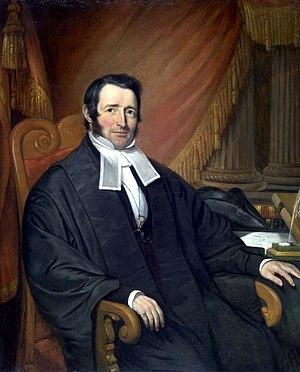
Le bâtonnier du Québec, ou la bâtonnière du Québec, est un poste décerné à un avocat démocratiquement élu par ses pairs dont la fonction est d'exercer un droit de surveillance général sur les affaires du Barreau du Québec. Le bâtonnier du Québec est le président du Barreau du Québec, représente l'ensemble des avocats québécois et assure l'intégrité de leur profession. Cette fonction est toujours accompagnée de deux vice-présidents, élus par le Conseil d'administration.
René-Édouard Caron, né le 21 octobre 1800 à Sainte-Anne-de-Beaupré et décédé le 13 décembre 1876 à Sillery, est un juriste et un homme politique québécois. Il est le 2ᵉ lieutenant-gouverneur du Québec.